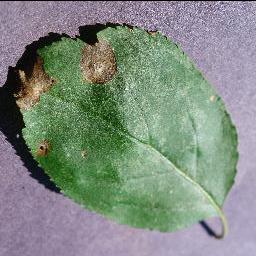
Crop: apple
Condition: black_rot